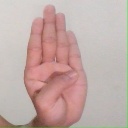
अक्षर: ब